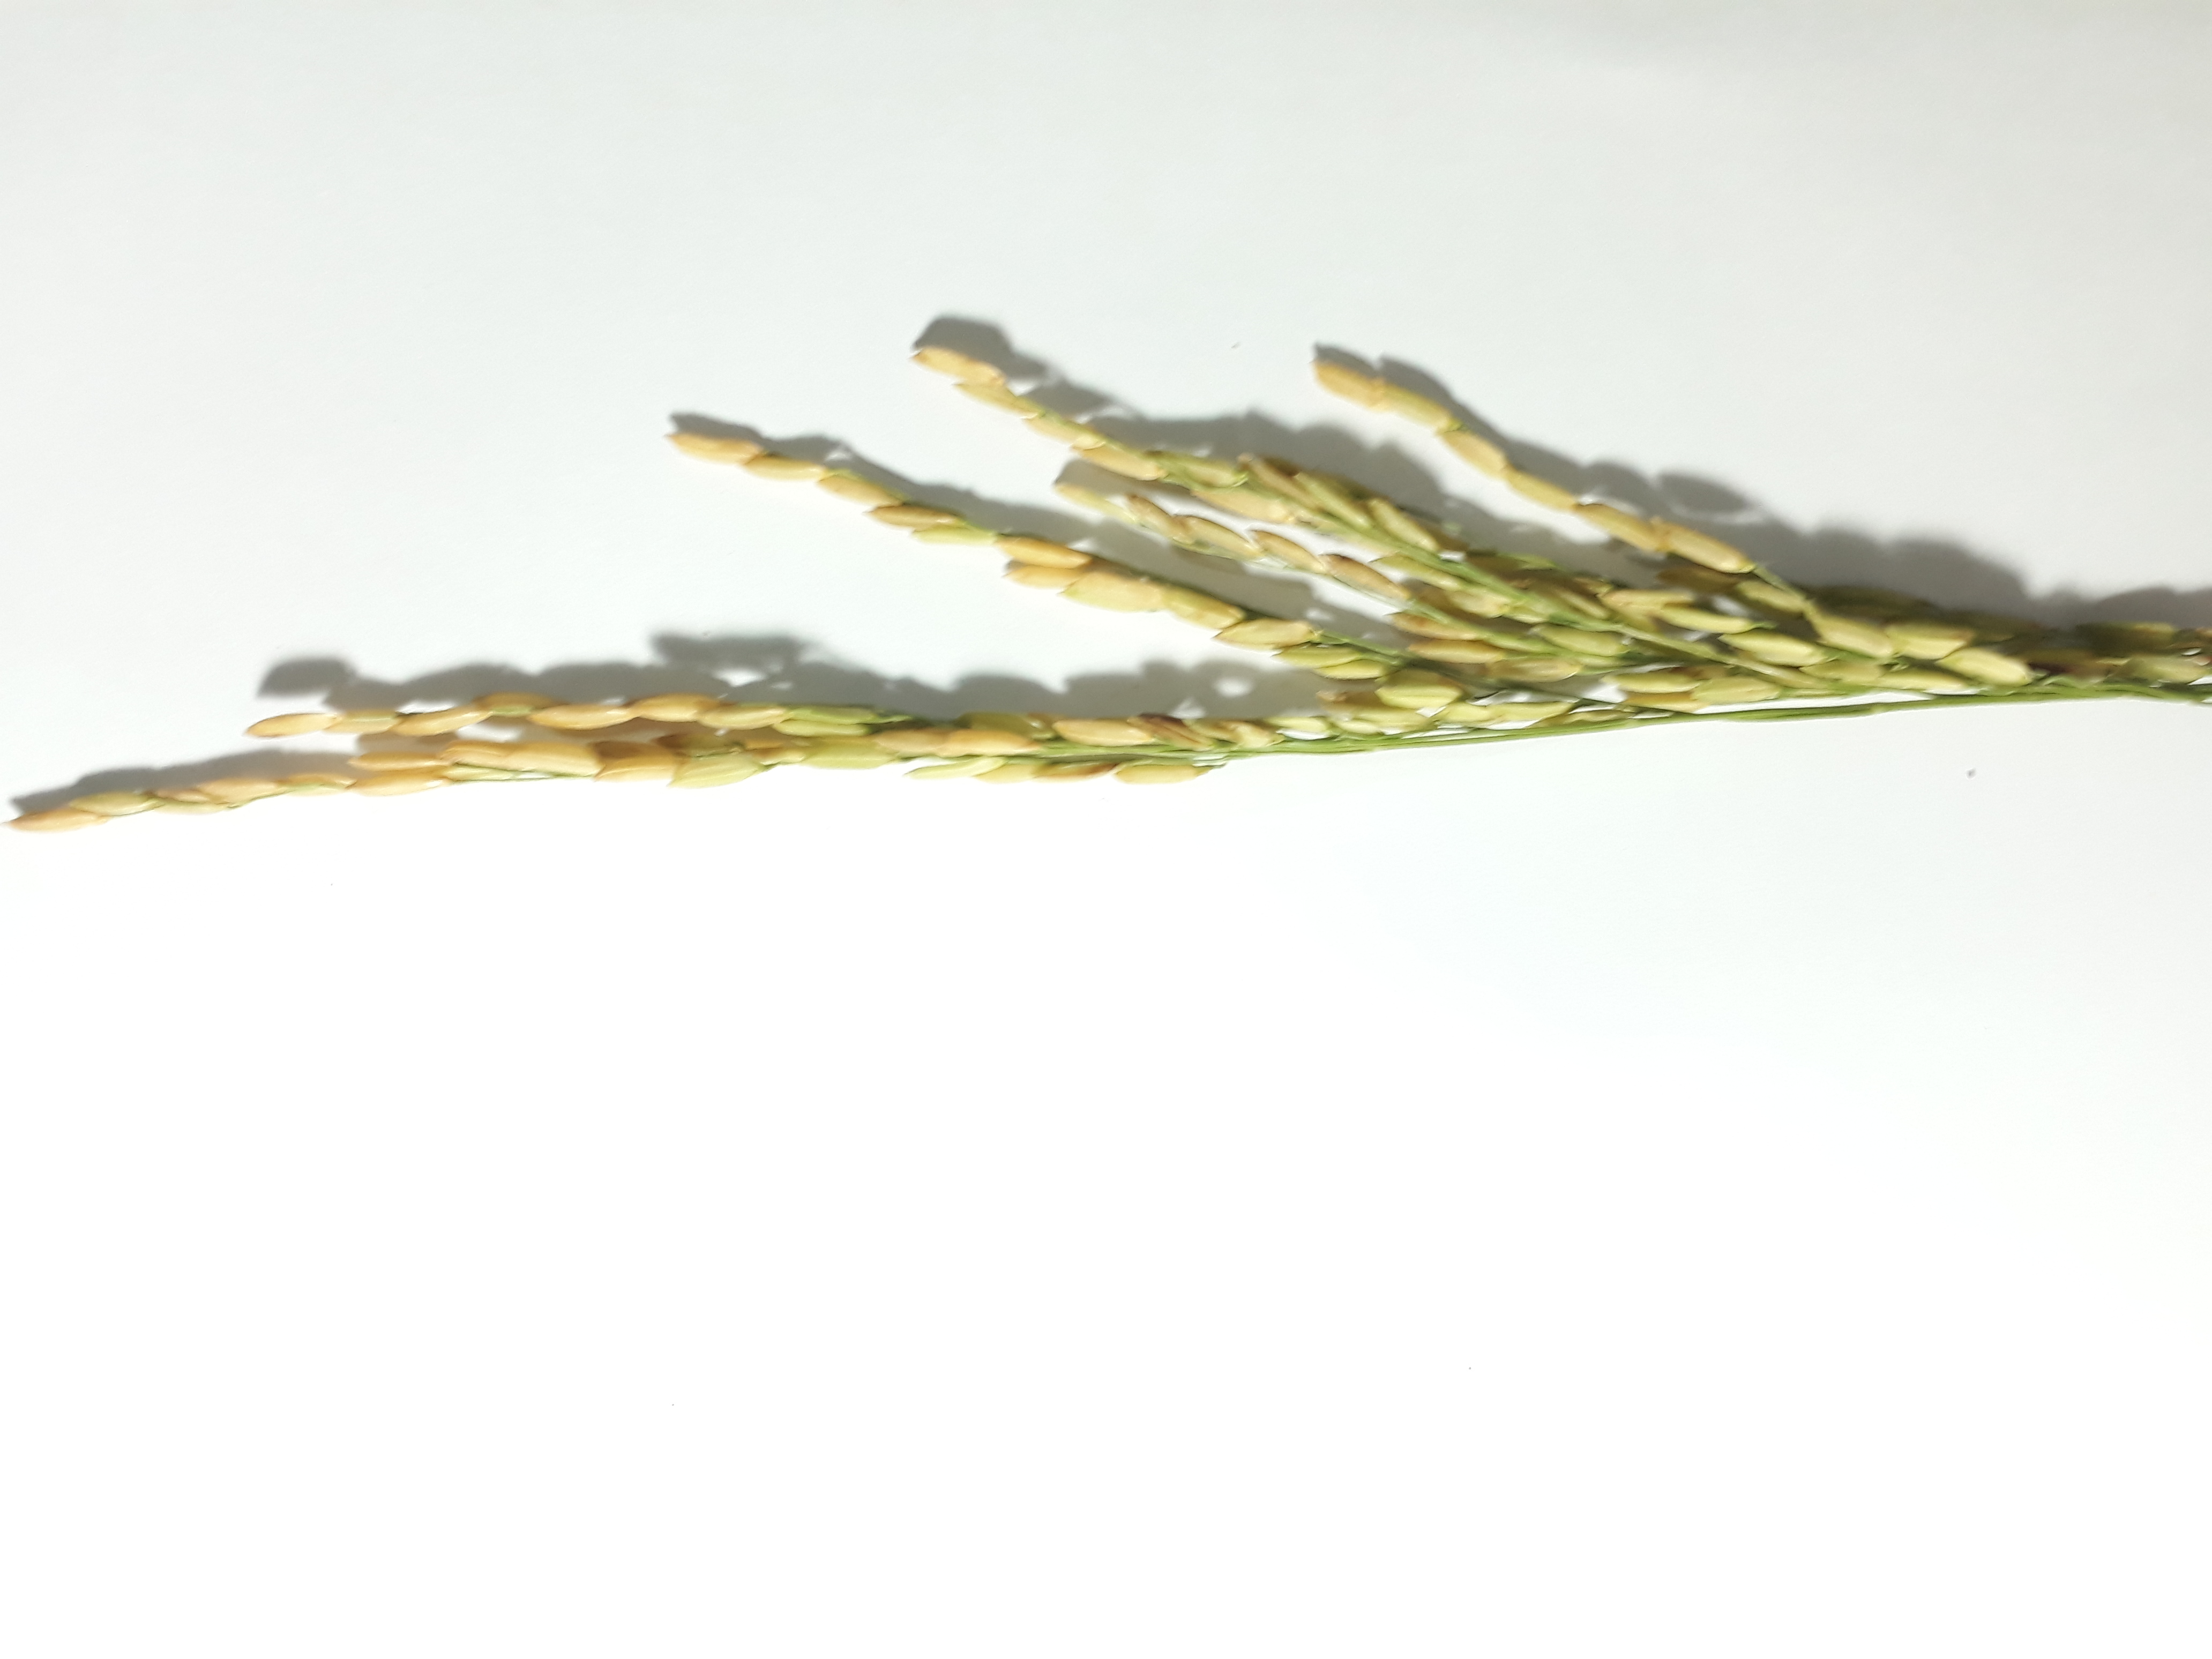
Label: Mild